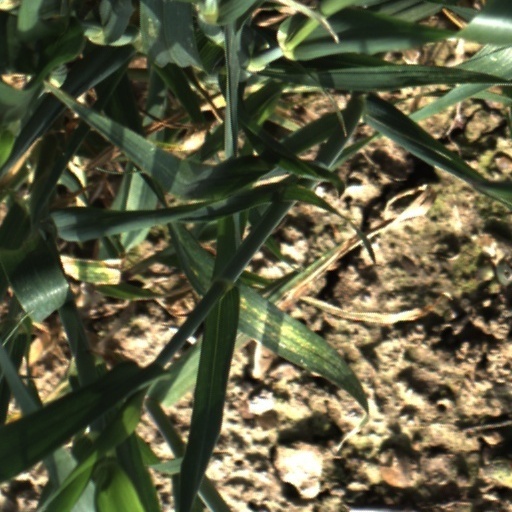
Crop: wheat